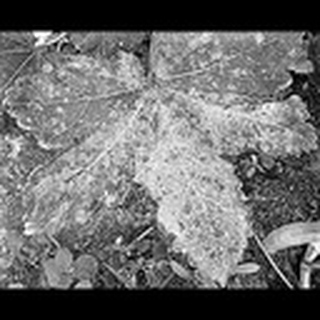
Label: cotton_powdery_mildew